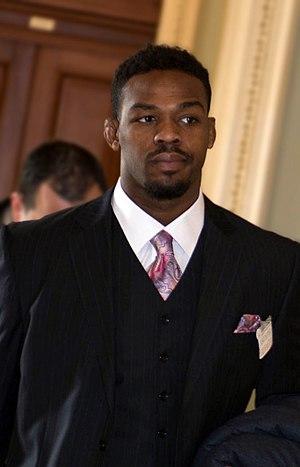
Jonathan Dwight Jones,